River Rescue

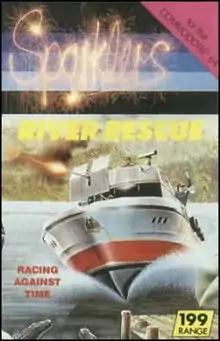

River Rescue is an action game for the VIC-20 published by Thorn EMI Computer Software in 1982. It was designed by Jeremy Smith and programmed by Will Kemp. Ports were released for the Atari 8-bit computers and ZX Spectrum in 1983 and the Commodore 64 in 1984. A TI-99/4A version was advertised but never released.